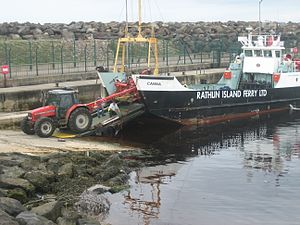
Rathlin / Historie
Rathlin er en ø ud for nordvestkysten af øen Irland. Den ligger i County Antrim i Nordirland, omkring seks kilometer fra kysten 0g kun 25 km fra Skotland. Rathlin er Irlands nordligst beboede ø, der ved folketællingen i 2001 havde 75 indbyggere.